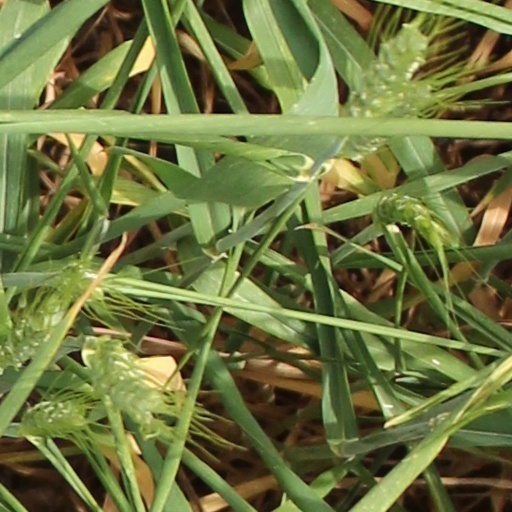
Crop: wheat